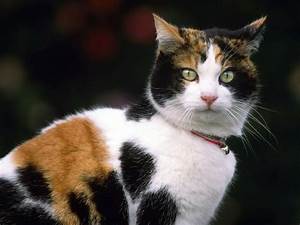
Label: gatto